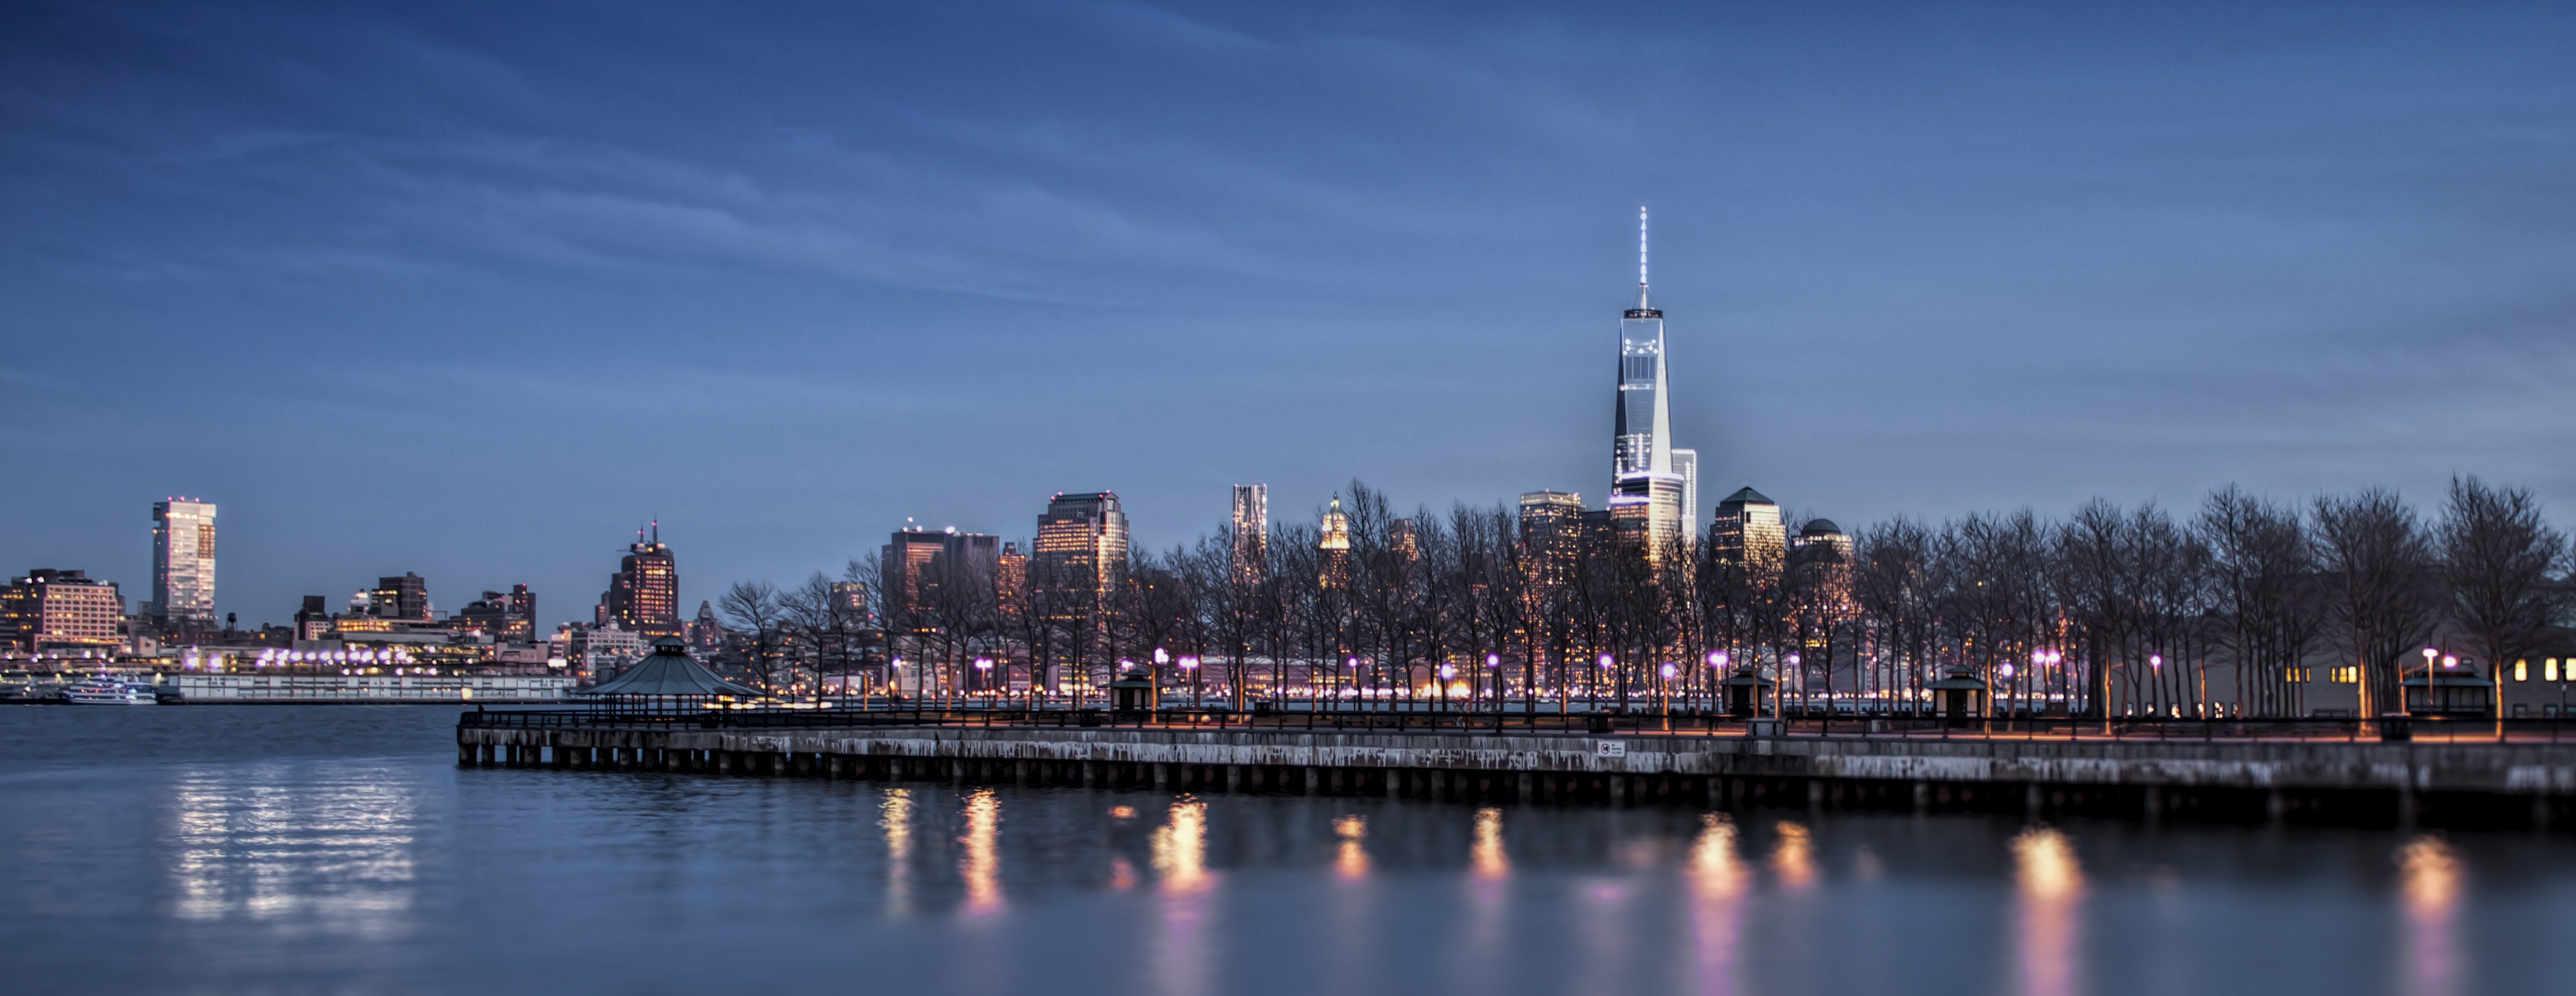
horizon, dock, architecture, sky, skyline, building, city, skyscraper, urban, new york, manhattan, new york city, cityscape, panorama, downtown, travel, dusk, evening, reflection, nyc, usa, america, landmark, marina, metropolitan, modern, new, york, metropolis, new york skyline, city skyline, new york city skyline, urban city, manhattan skyline, nyc skyline, human settlement